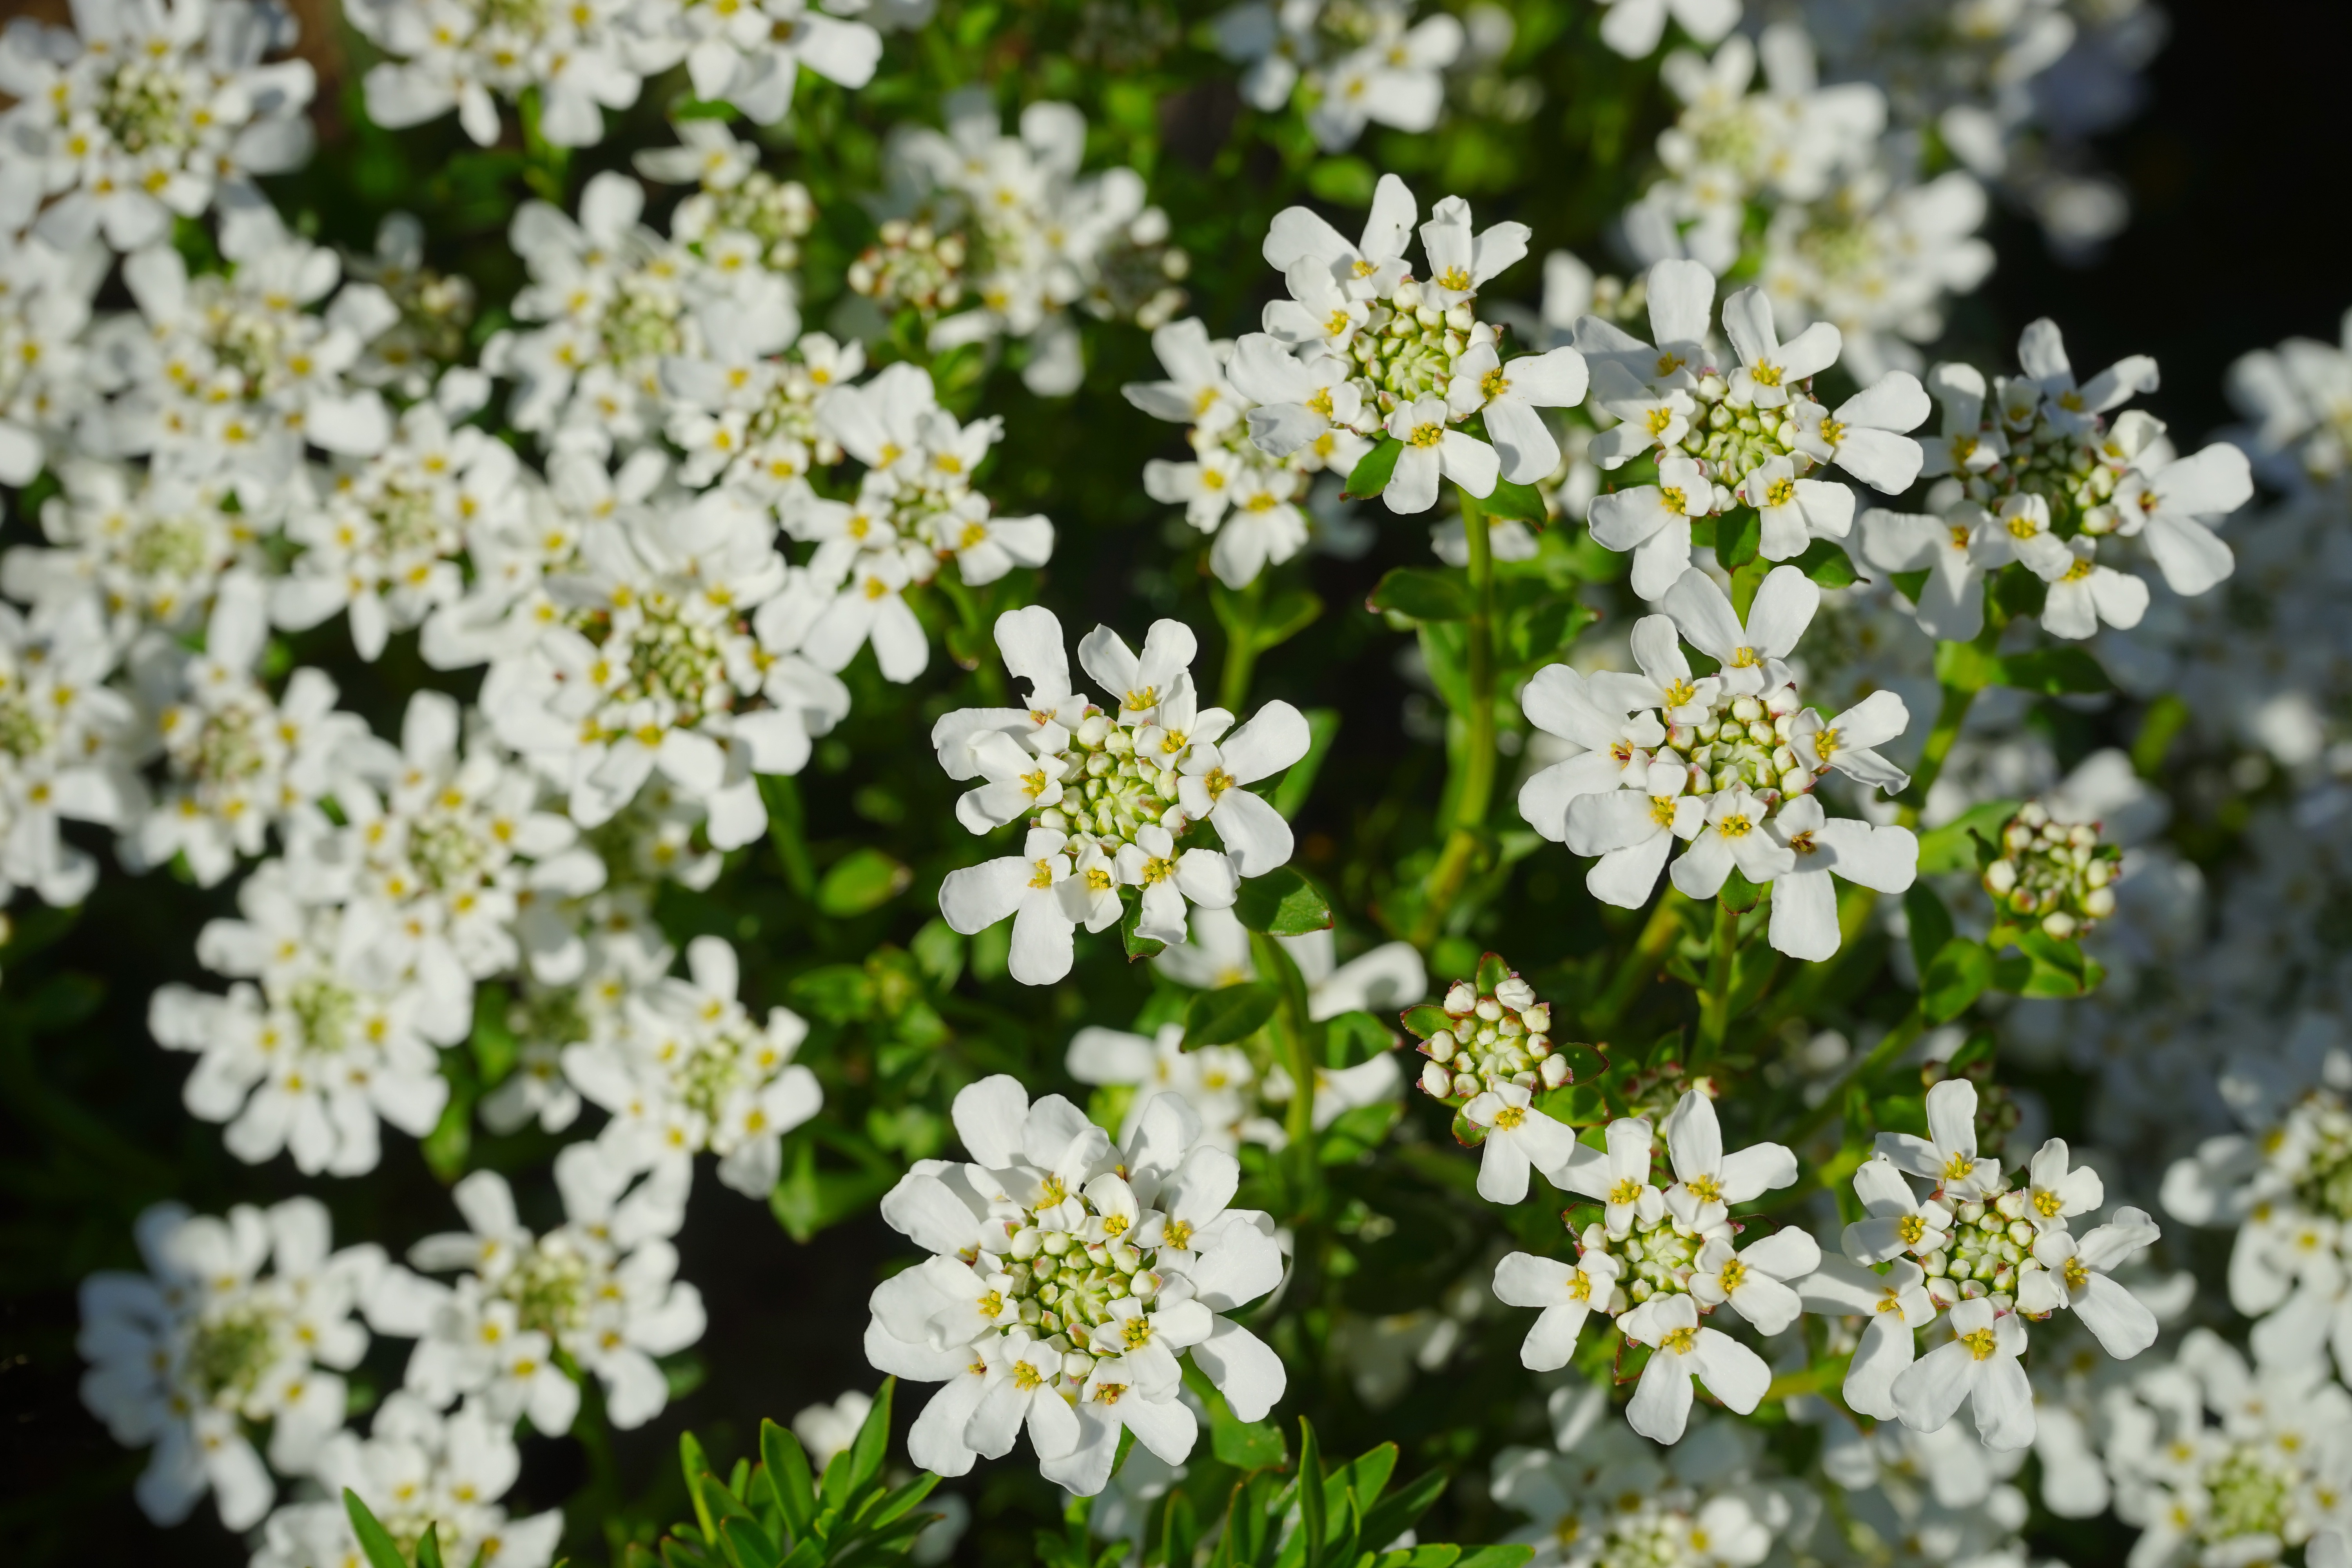
blossom, plant, white, flower, herb, produce, flowers, decorative, periwinkle, ornamental shrub, candytuft, yarrow, brassicaceae, ground cover, flowering plant, daisy family, caraway, semi shrub, cruciferous plant, iberis sempervirens, land plant, tanacetum parthenium, evergreen candytuft, alyssum